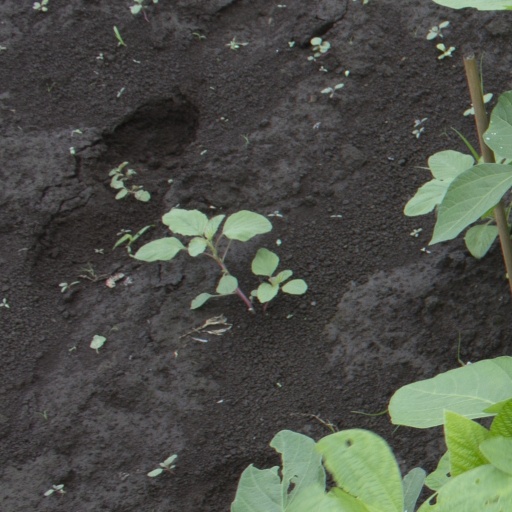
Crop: soybean